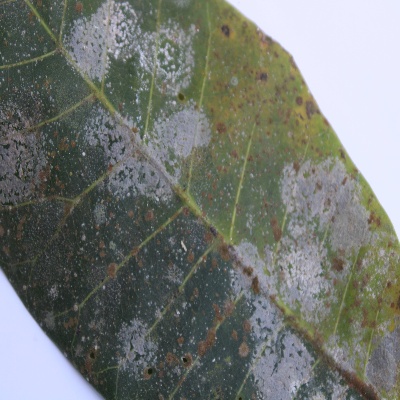
Crop: Cashew
Condition: red rust